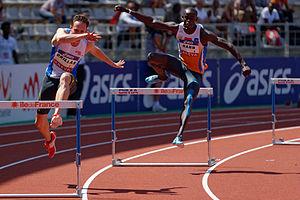
Hugo Grillas (à gauche) et Mamadou Kassé Hanne (à droite) lors du 400 mètres haies masculin aux championnats de France d'athlétisme 2013 au Stade Charléty à Paris, le 14 juillet 2013.
Mamadou Kassé Hann est un athlète sénégalais et français, spécialiste du 400 mètres haies.
Hugo Grillas est un athlète français, spécialiste du 400 mètres haies.